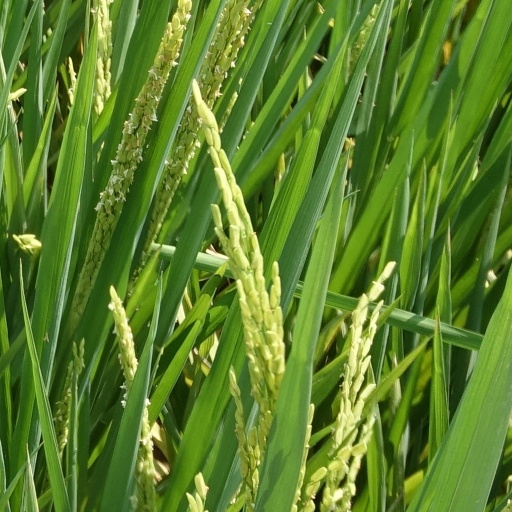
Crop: rice